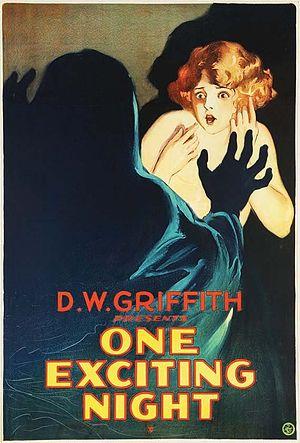
La Nuit mystérieuse est un film américain réalisé par D. W. Griffith, sorti en 1922, avec Carol Dempster.